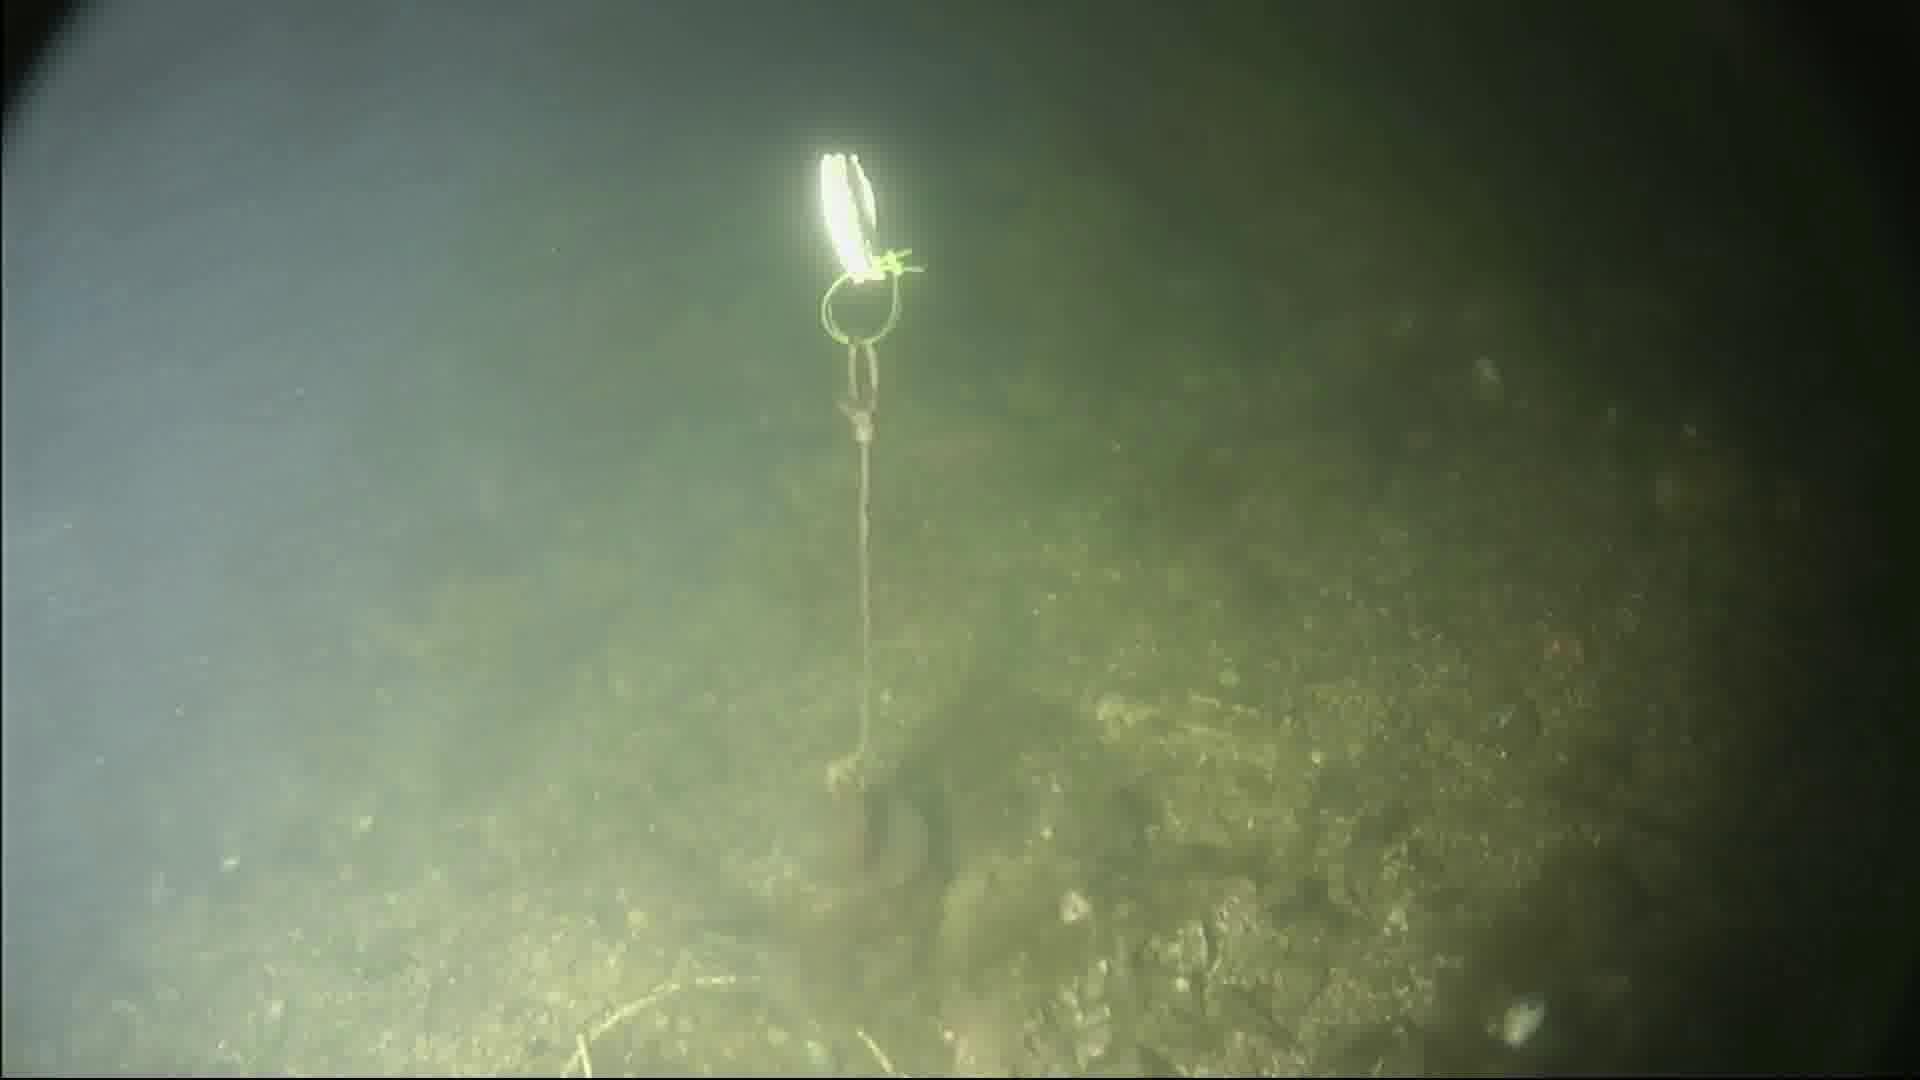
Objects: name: fish
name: crab